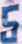
Number: 5